Central Lombok Regency

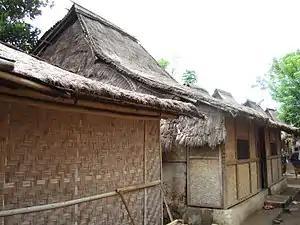
The customary hamlet of Sade

Objects of cultural heritage in this part of the island include Sade "kampung adat" (customary hamlet), Hamlet NDE, a location of a traditional housing, traditional villages, local arts and traditional ceremonies.